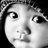
Emotion: neutral